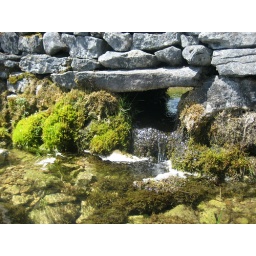
Water trickles underneath a dry stone wall from Great Close Mire to flow into Gordale Beck.